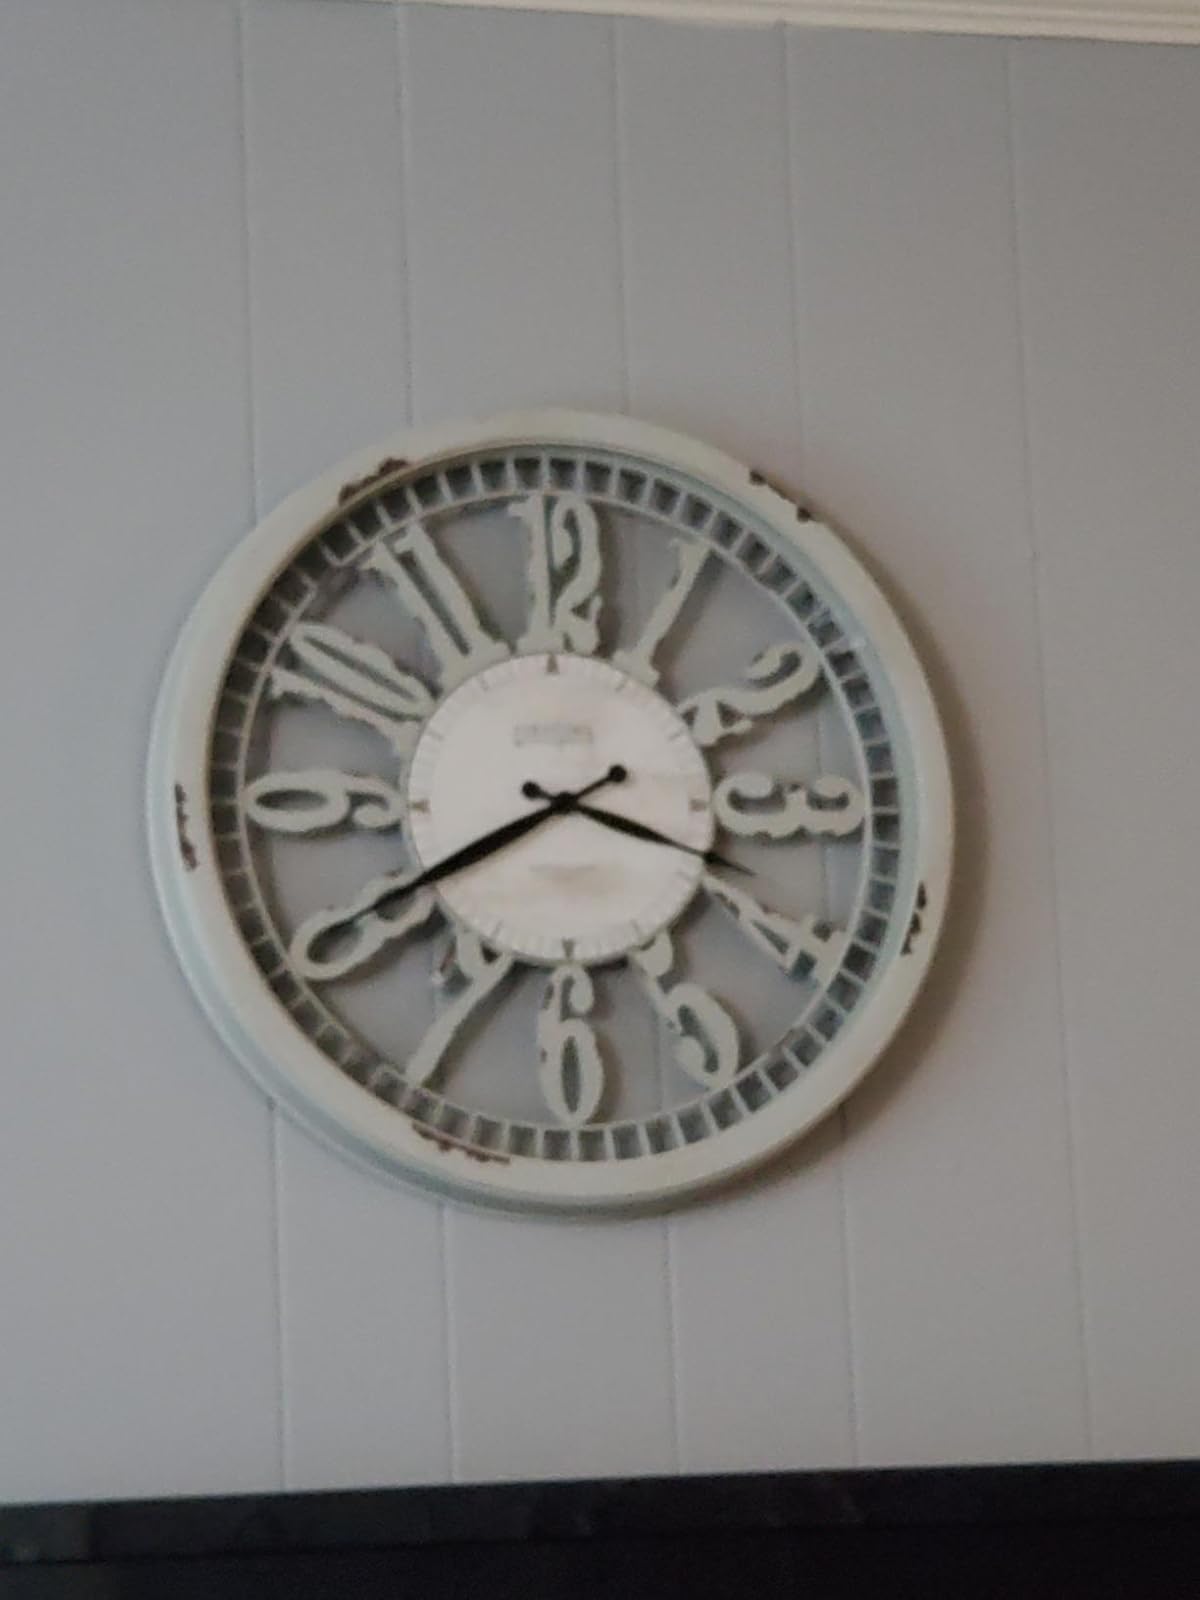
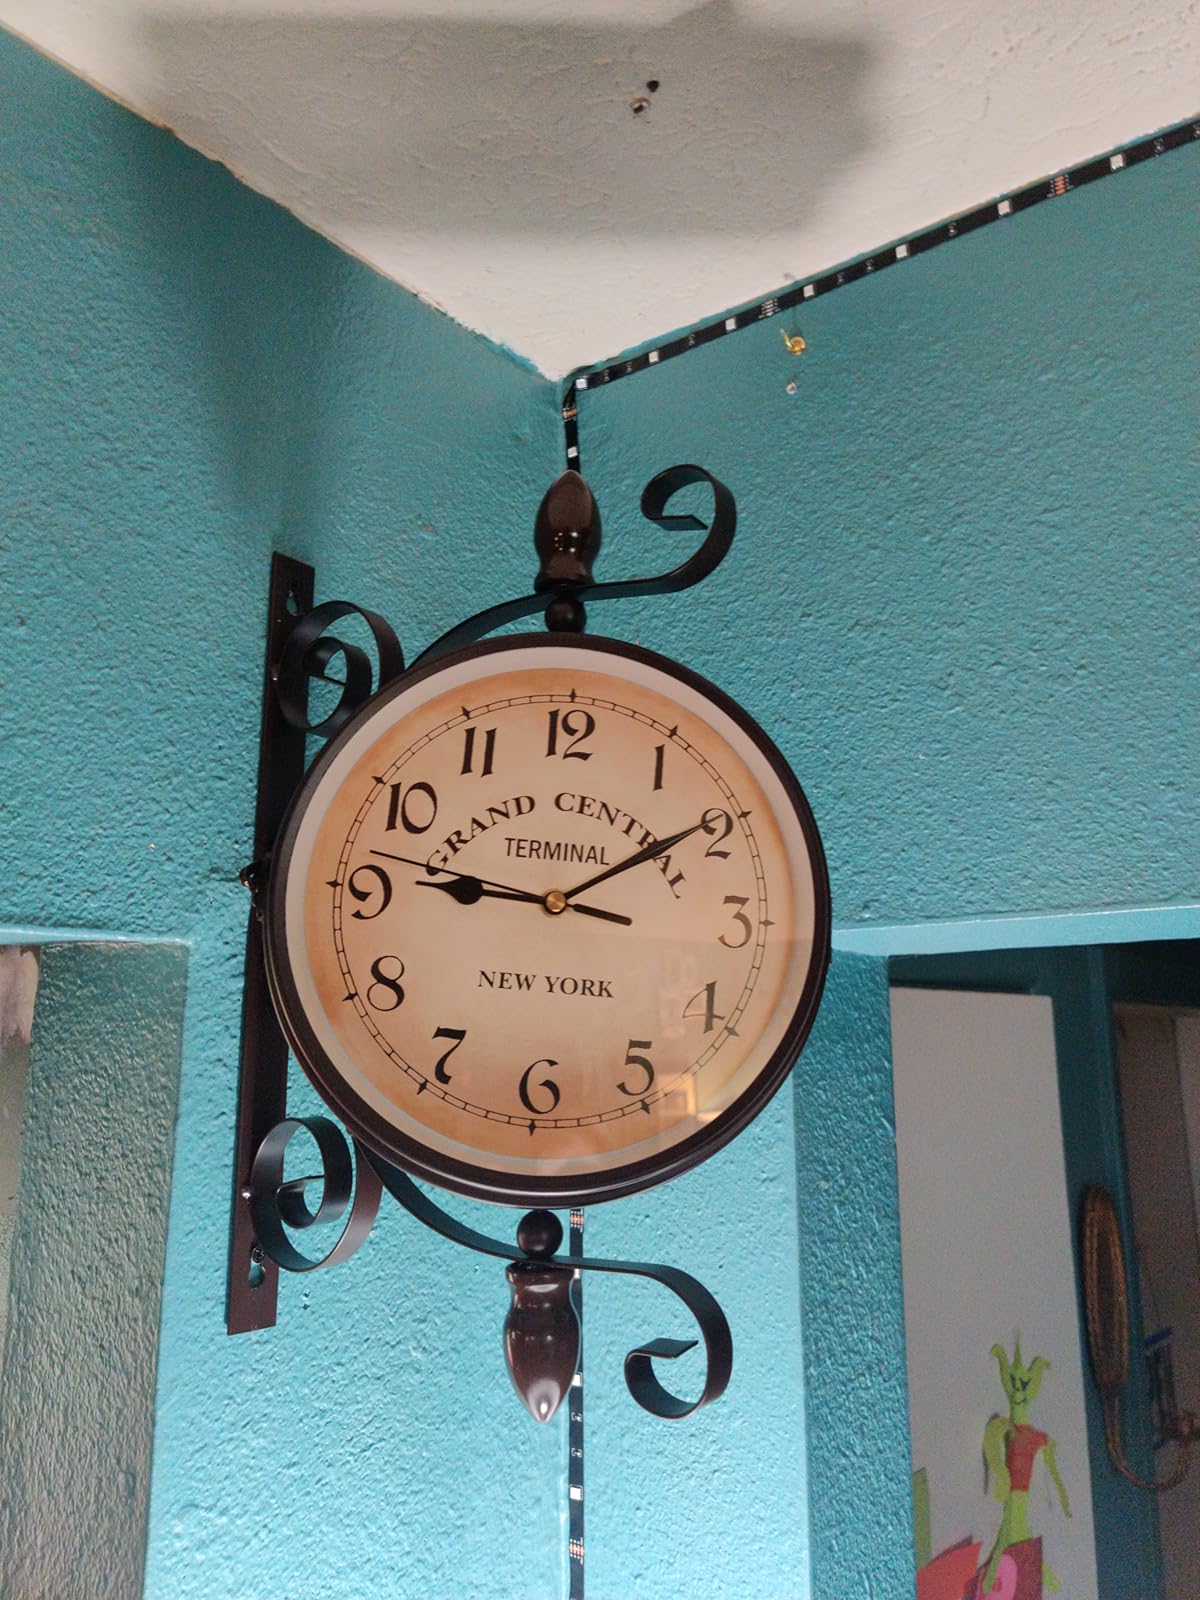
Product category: clock
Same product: no